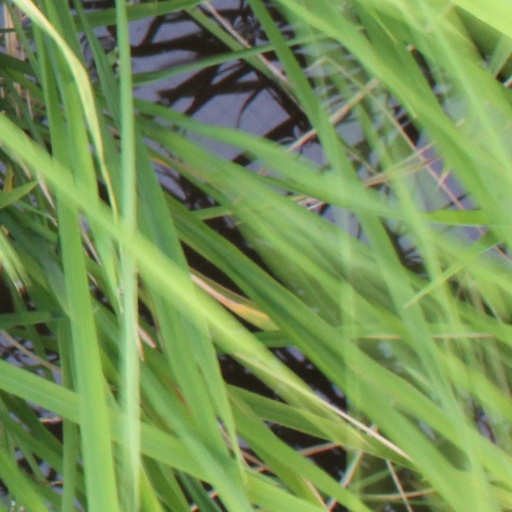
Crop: rice